Jose de Venecia III

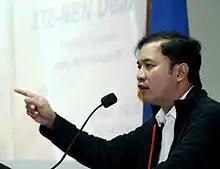
De Venecia in 2008

Jose Perez "Joey" De Venecia III (born August 10, 1963) is a Filipino politician and entrepreneur. He is the eldest son of Jose de Venecia Jr., the Philippines' former five-term Speaker of Congress and Victoria Salazar Perez. He received much attention in the Philippines as a whistleblower related to the corruption scandal surrounding the ZTE broadband project.